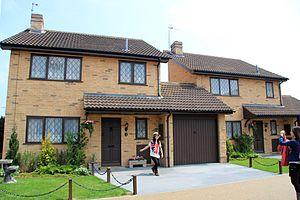
L'univers de Harry Potter de J. K. Rowling, sous-univers dans lequel se déroule la série Harry Potter, présente de nombreux lieux formant le décor des événements décrits. Cet article répertorie ː